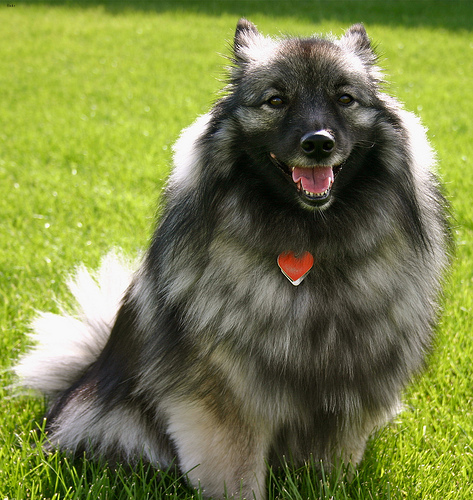
Breed: keeshond